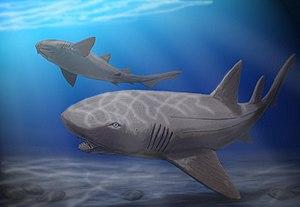
Les Hybodontiformes forment un ordre éteint de requins, disparus il y a 66 millions d'années à la fin du Crétacé.
Ptychodus est un genre éteint de requins hybodontiformes ayant vécu entre le Crétacé supérieur et le début du Paléocène, il y a environ entre 99,6 et 61,7 Ma. Il est connu en Amérique, en Europe et en Asie.
Ptychodus mortoni est une espèce éteinte de requins du genre Ptychodus. Il a vécu en Amérique du Nord au cours de la deuxième moitié du Crétacé supérieur, il y a environ entre −86 et −66 Ma.